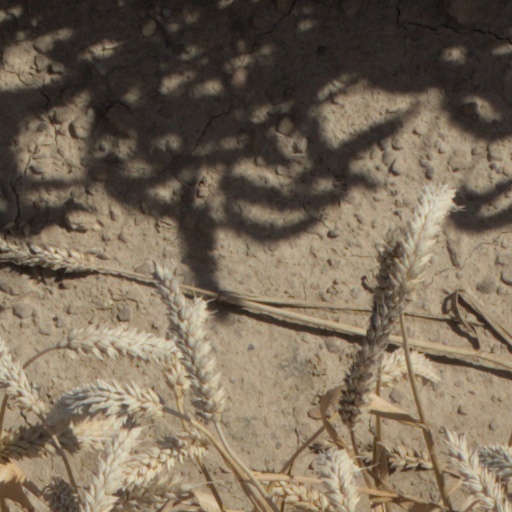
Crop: wheat